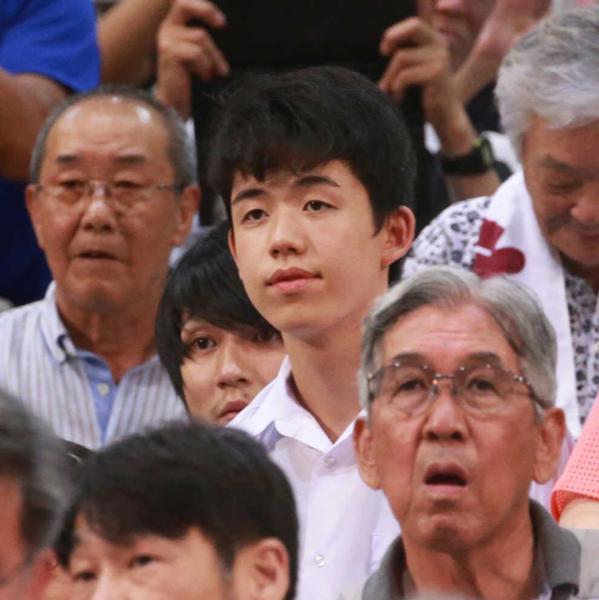
回答: 棺桶に王手をかけた